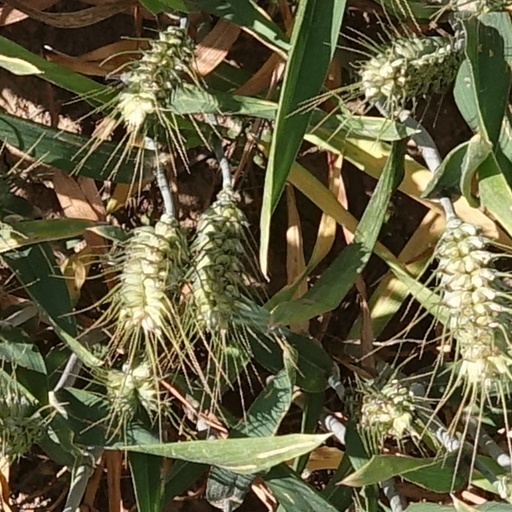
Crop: wheat